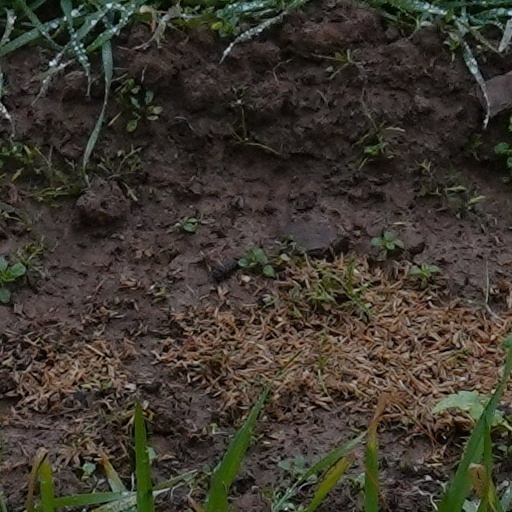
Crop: wheat